Assistant referee (association football)

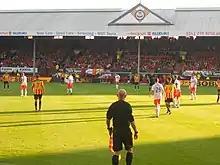
An assistant referee (front, in black) officiates a match between Partick Thistle and Dundee United

In association football, an assistant referee (also known as a linesman) is an official who assists the referee in administering the Laws of the Game during a match. Although assistants are not required under the Laws, at most organised levels of football the match officiating crew consists of the referee and at least two assistant referees. The responsibilities of the various assistant referees are listed in Law 6, "The Other Match Officials". In the current Laws the term "assistant referee" technically refers only to the two officials who generally patrol the touchlines, with the wider range of assistants to the referee given other titles.